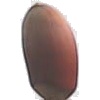
Label: Hazelnut 1